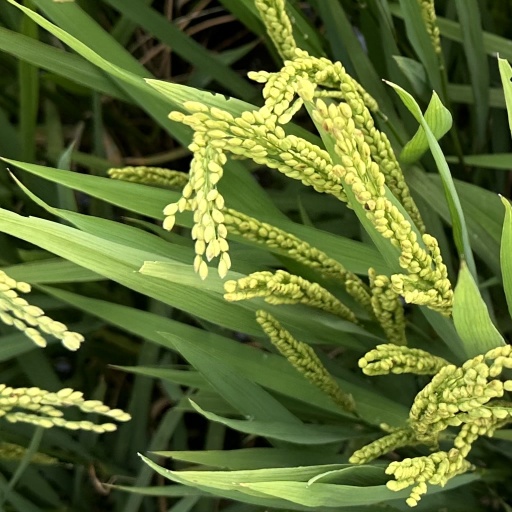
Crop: rice